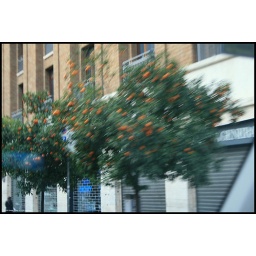
So many orange trees in Rome - was unbelievable. All laden with oranges